ADC Cirrus

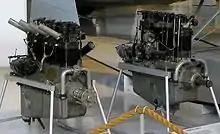
Cirrus III engine on the right

"List from Lumsden" except where noted. The list includes trial installations where a different engine was principally adopted.